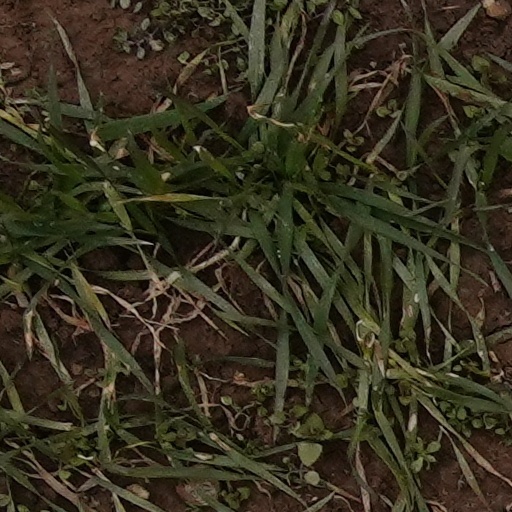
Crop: wheat